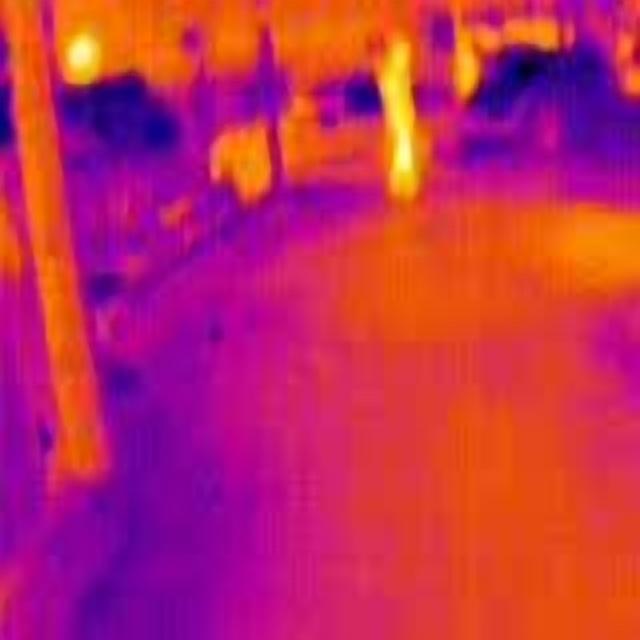
Detected objects:
label: person